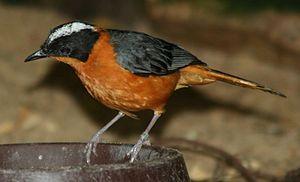
Cossypha est un genre de passereaux de la famille des Muscicapidae.